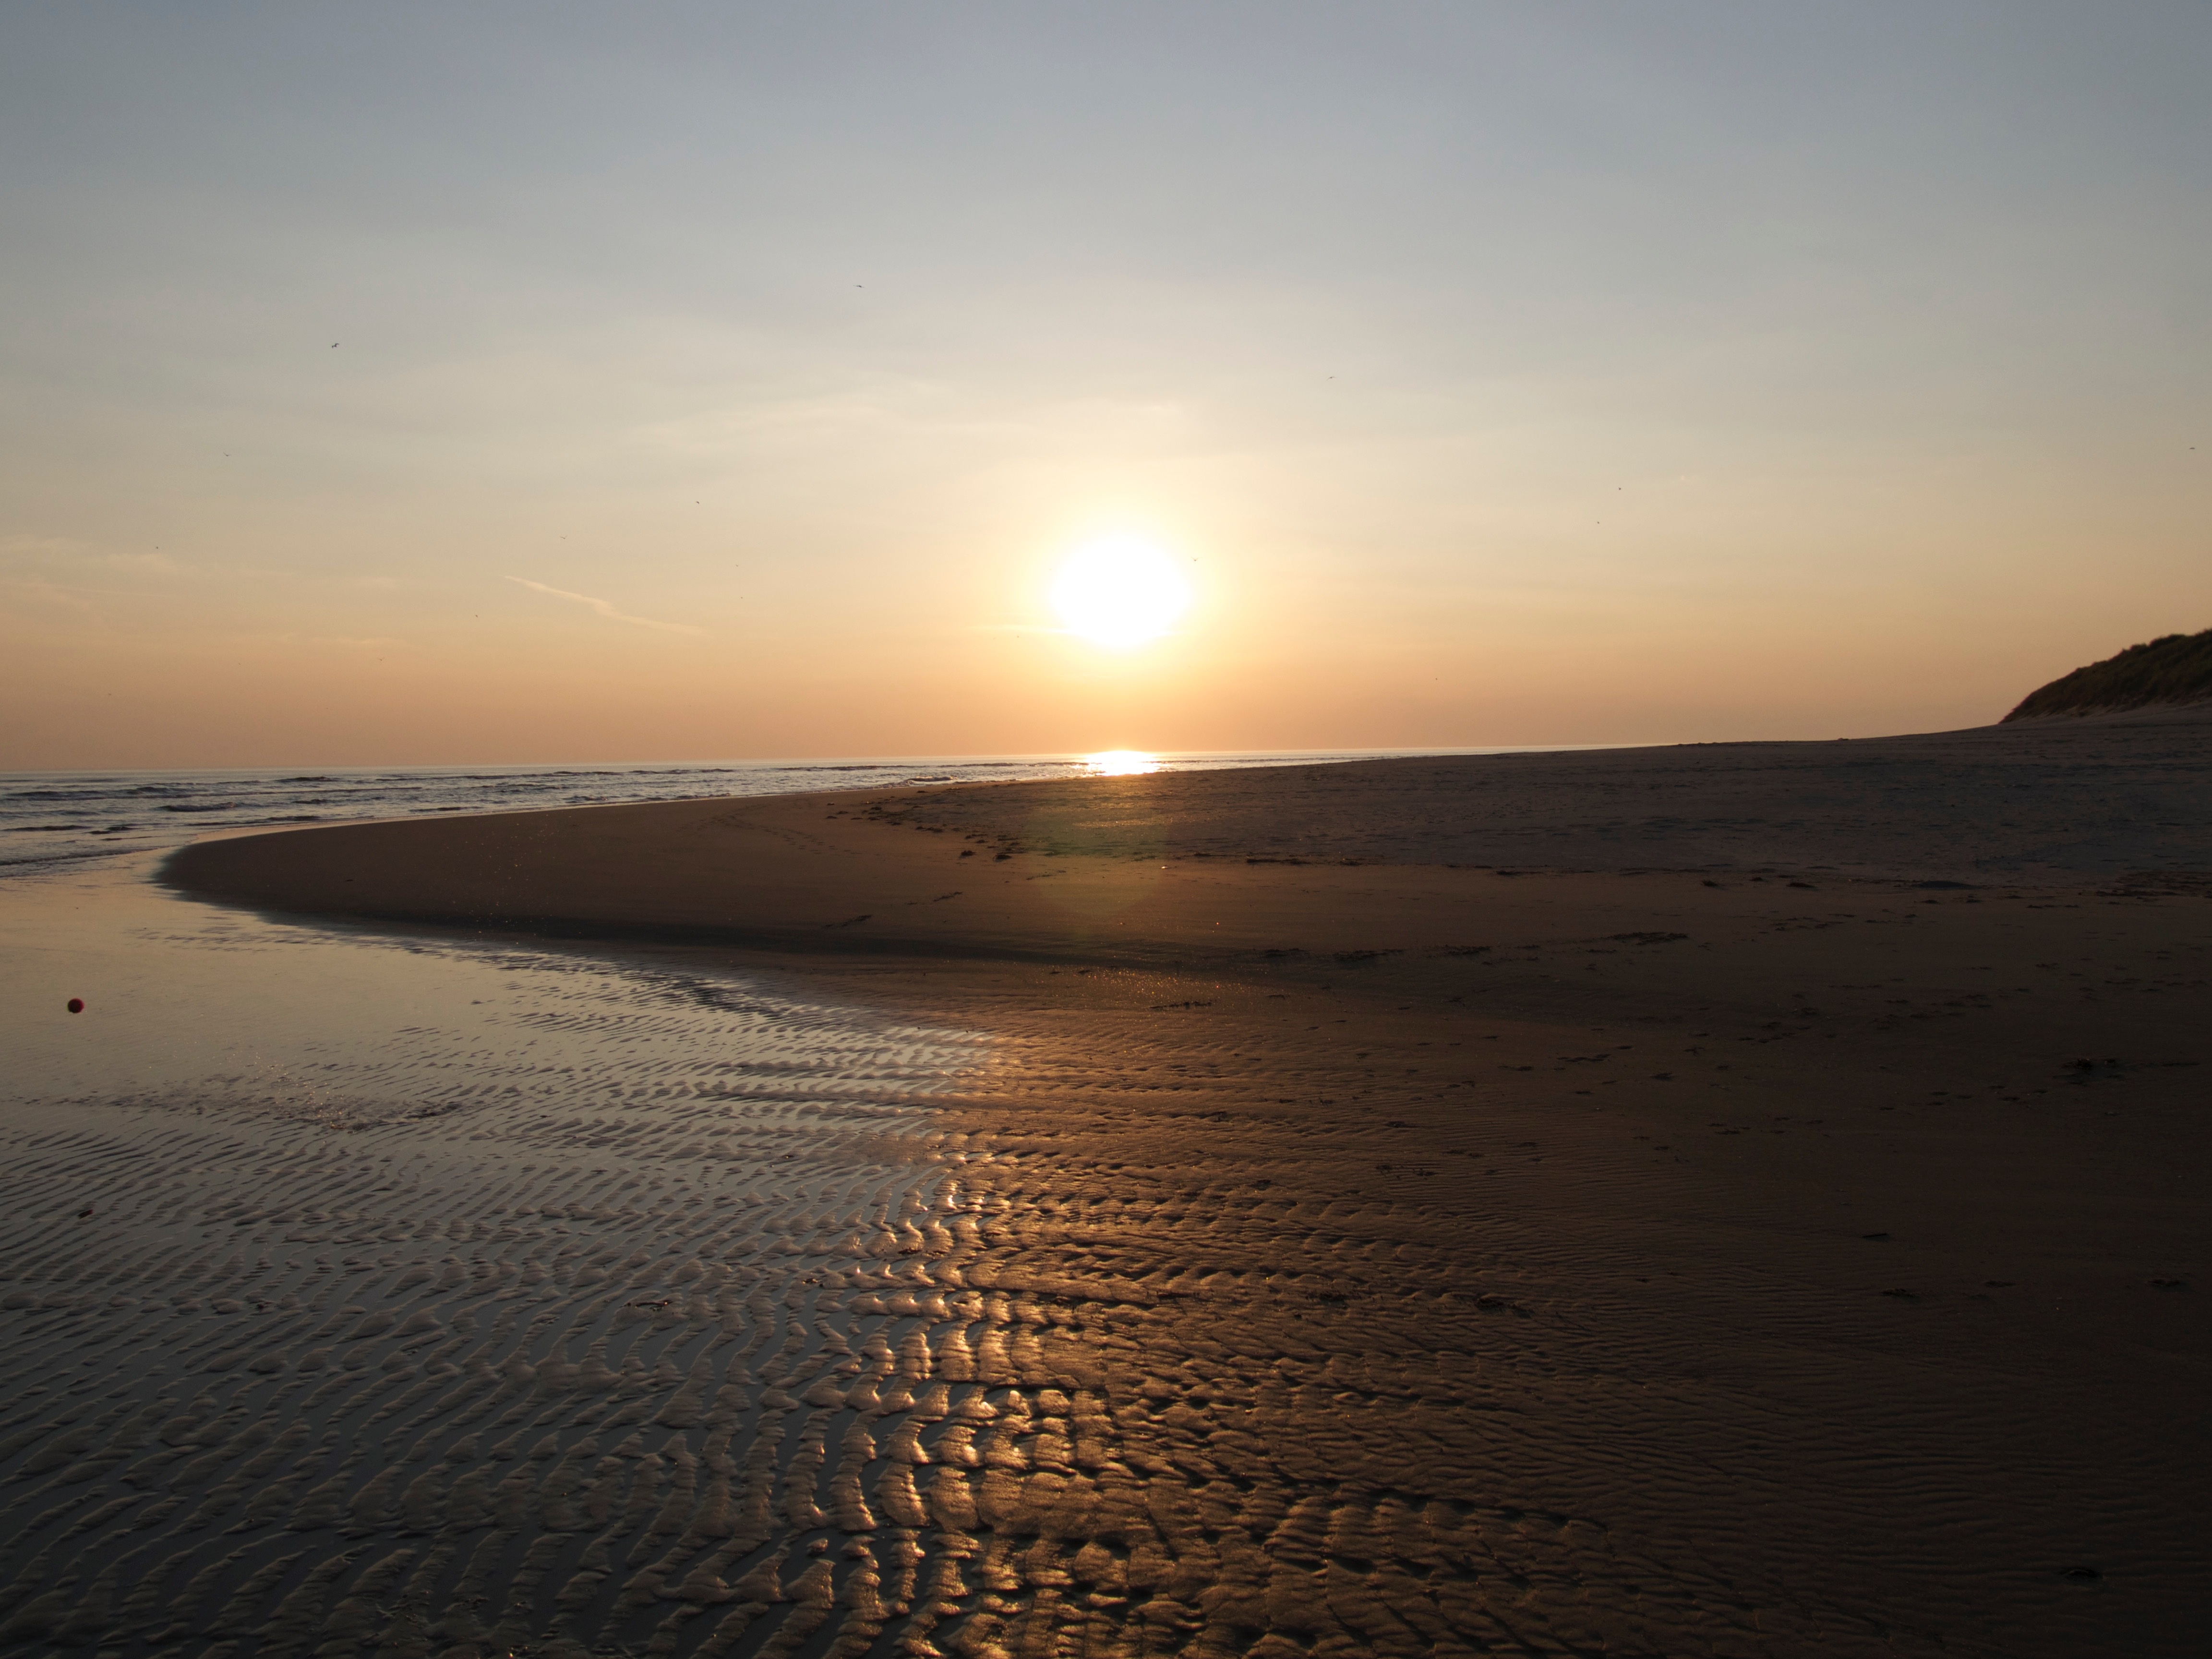
beach, landscape, sea, coast, sand, ocean, horizon, sun, sunrise, sunset, sunlight, morning, desert, shore, wave, dawn, dusk, material, body of water, wales, habitat, natural environment, aeolian landform